Leo Alexander

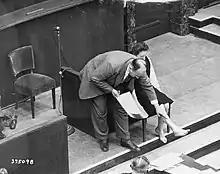
Leo Alexander describes Nazi human experimentation during the Doctors' Trial

Leo Alexander (October 11, 1905 – July 20, 1985) was an American psychiatrist, neurologist, educator, and author, of Austrian-Jewish origin. He was a key medical advisor during the Nuremberg Trials. Alexander wrote part of the Nuremberg Code, which provides legal and ethical principles for scientific experiment on humans.